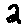
Label: 2